American Red Cross

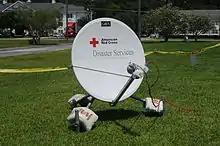
Satellite communications after Tropical Storm Debby in Lake City, Florida, 2012

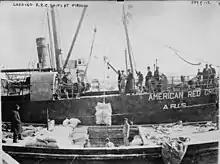
An American Red Cross Ship in Greece

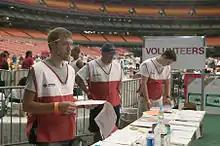
Volunteers assist Hurricane victims at the Houston Astrodome, following Hurricane Katrina.

Each year, the American Red Cross responds to more than 60,000 disasters, including house or apartment fires (making up the majority), hurricanes, floods, earthquakes, tornadoes, hazardous materials spills, transportation accidents, explosions and other natural and man-made disasters.